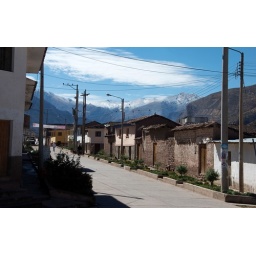
Urubamban street with mountains in the background after some nighttime snow.